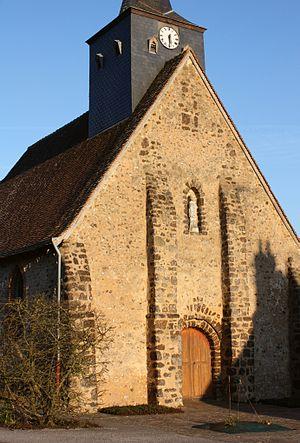
Eglise Notre-Dame, Chapelle-Guillaume, Eure-et-Loir, France
Chapelle-Guillaume est une commune française située dans le département d'Eure-et-Loir en région Centre-Val de Loire. Elle fait partie du Parc naturel régional du Perche.